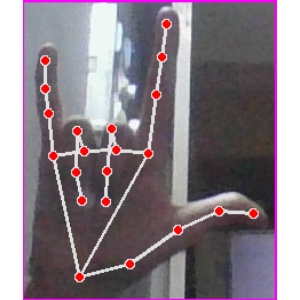
अक्षर: व